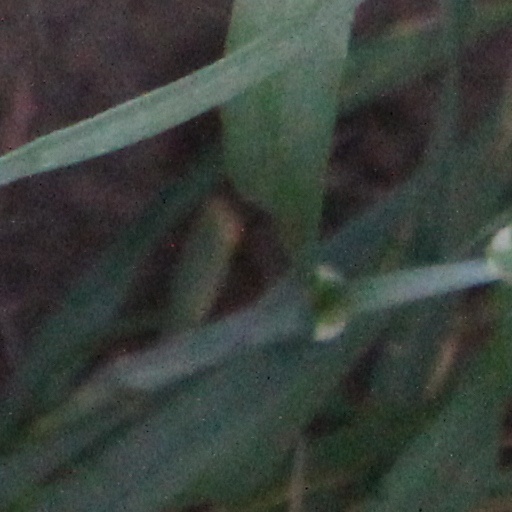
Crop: wheat